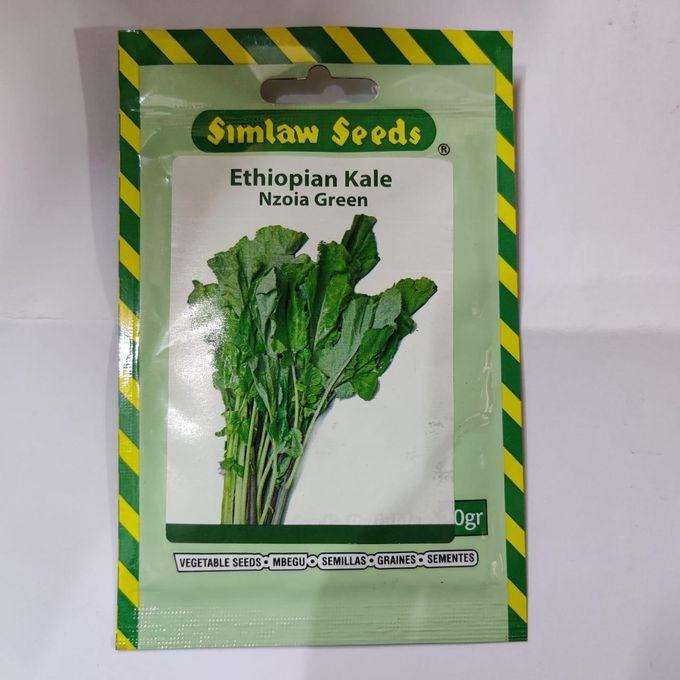
Kifungashio maalumu chenye rangi mchanganyiko kijani pamoja na manjano, kilichochapishwa maneno yasomekayo  ''Simlaw mbegu'', na kuchorwa picha ya mazao mfano wa mboga, ikiashiria kuwa ni kifungashio kilichohifadhi mbegu, zinazotumika kwa ajili ya kilimo cha mbogamboga.